Pucker Street Historic District

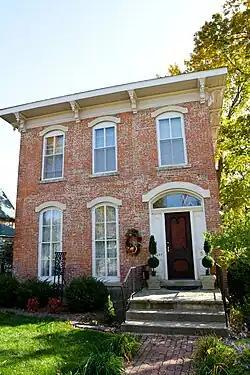
Cardell House (1866)

The Pucker Street Historic District is a nationally recognized historic district located in Marion, Iowa, United States. It was listed on the National Register of Historic Places in 2002. At the time of its nomination it consisted of 84 resources, which included 50 contributing buildings, three contributing structures, two contributing objects, and 29 non-contributing buildings. The historic district is a residential area near Marion's central business district. The people who initially built homes here were the city's pioneer families and then their descendants. It is also where the city's wealthy and influential citizens built their houses along Eighth Avenue and its adjacent streets. The neighborhood was called "Pucker Street" because of the superior attitudes that some of its early residents were said to have possessed.